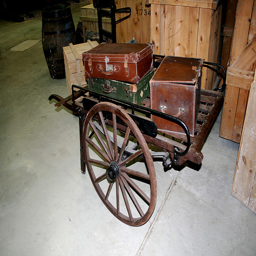
A pile of luggage sitting on the back of a wooden cart.
An old cart with a big wheel loaded with trunks.
A wooden wagon with old worn suitcases on top.
The old fashioned trailer is holding the suitcases.
There is a trunk and suitcases on a handcart.